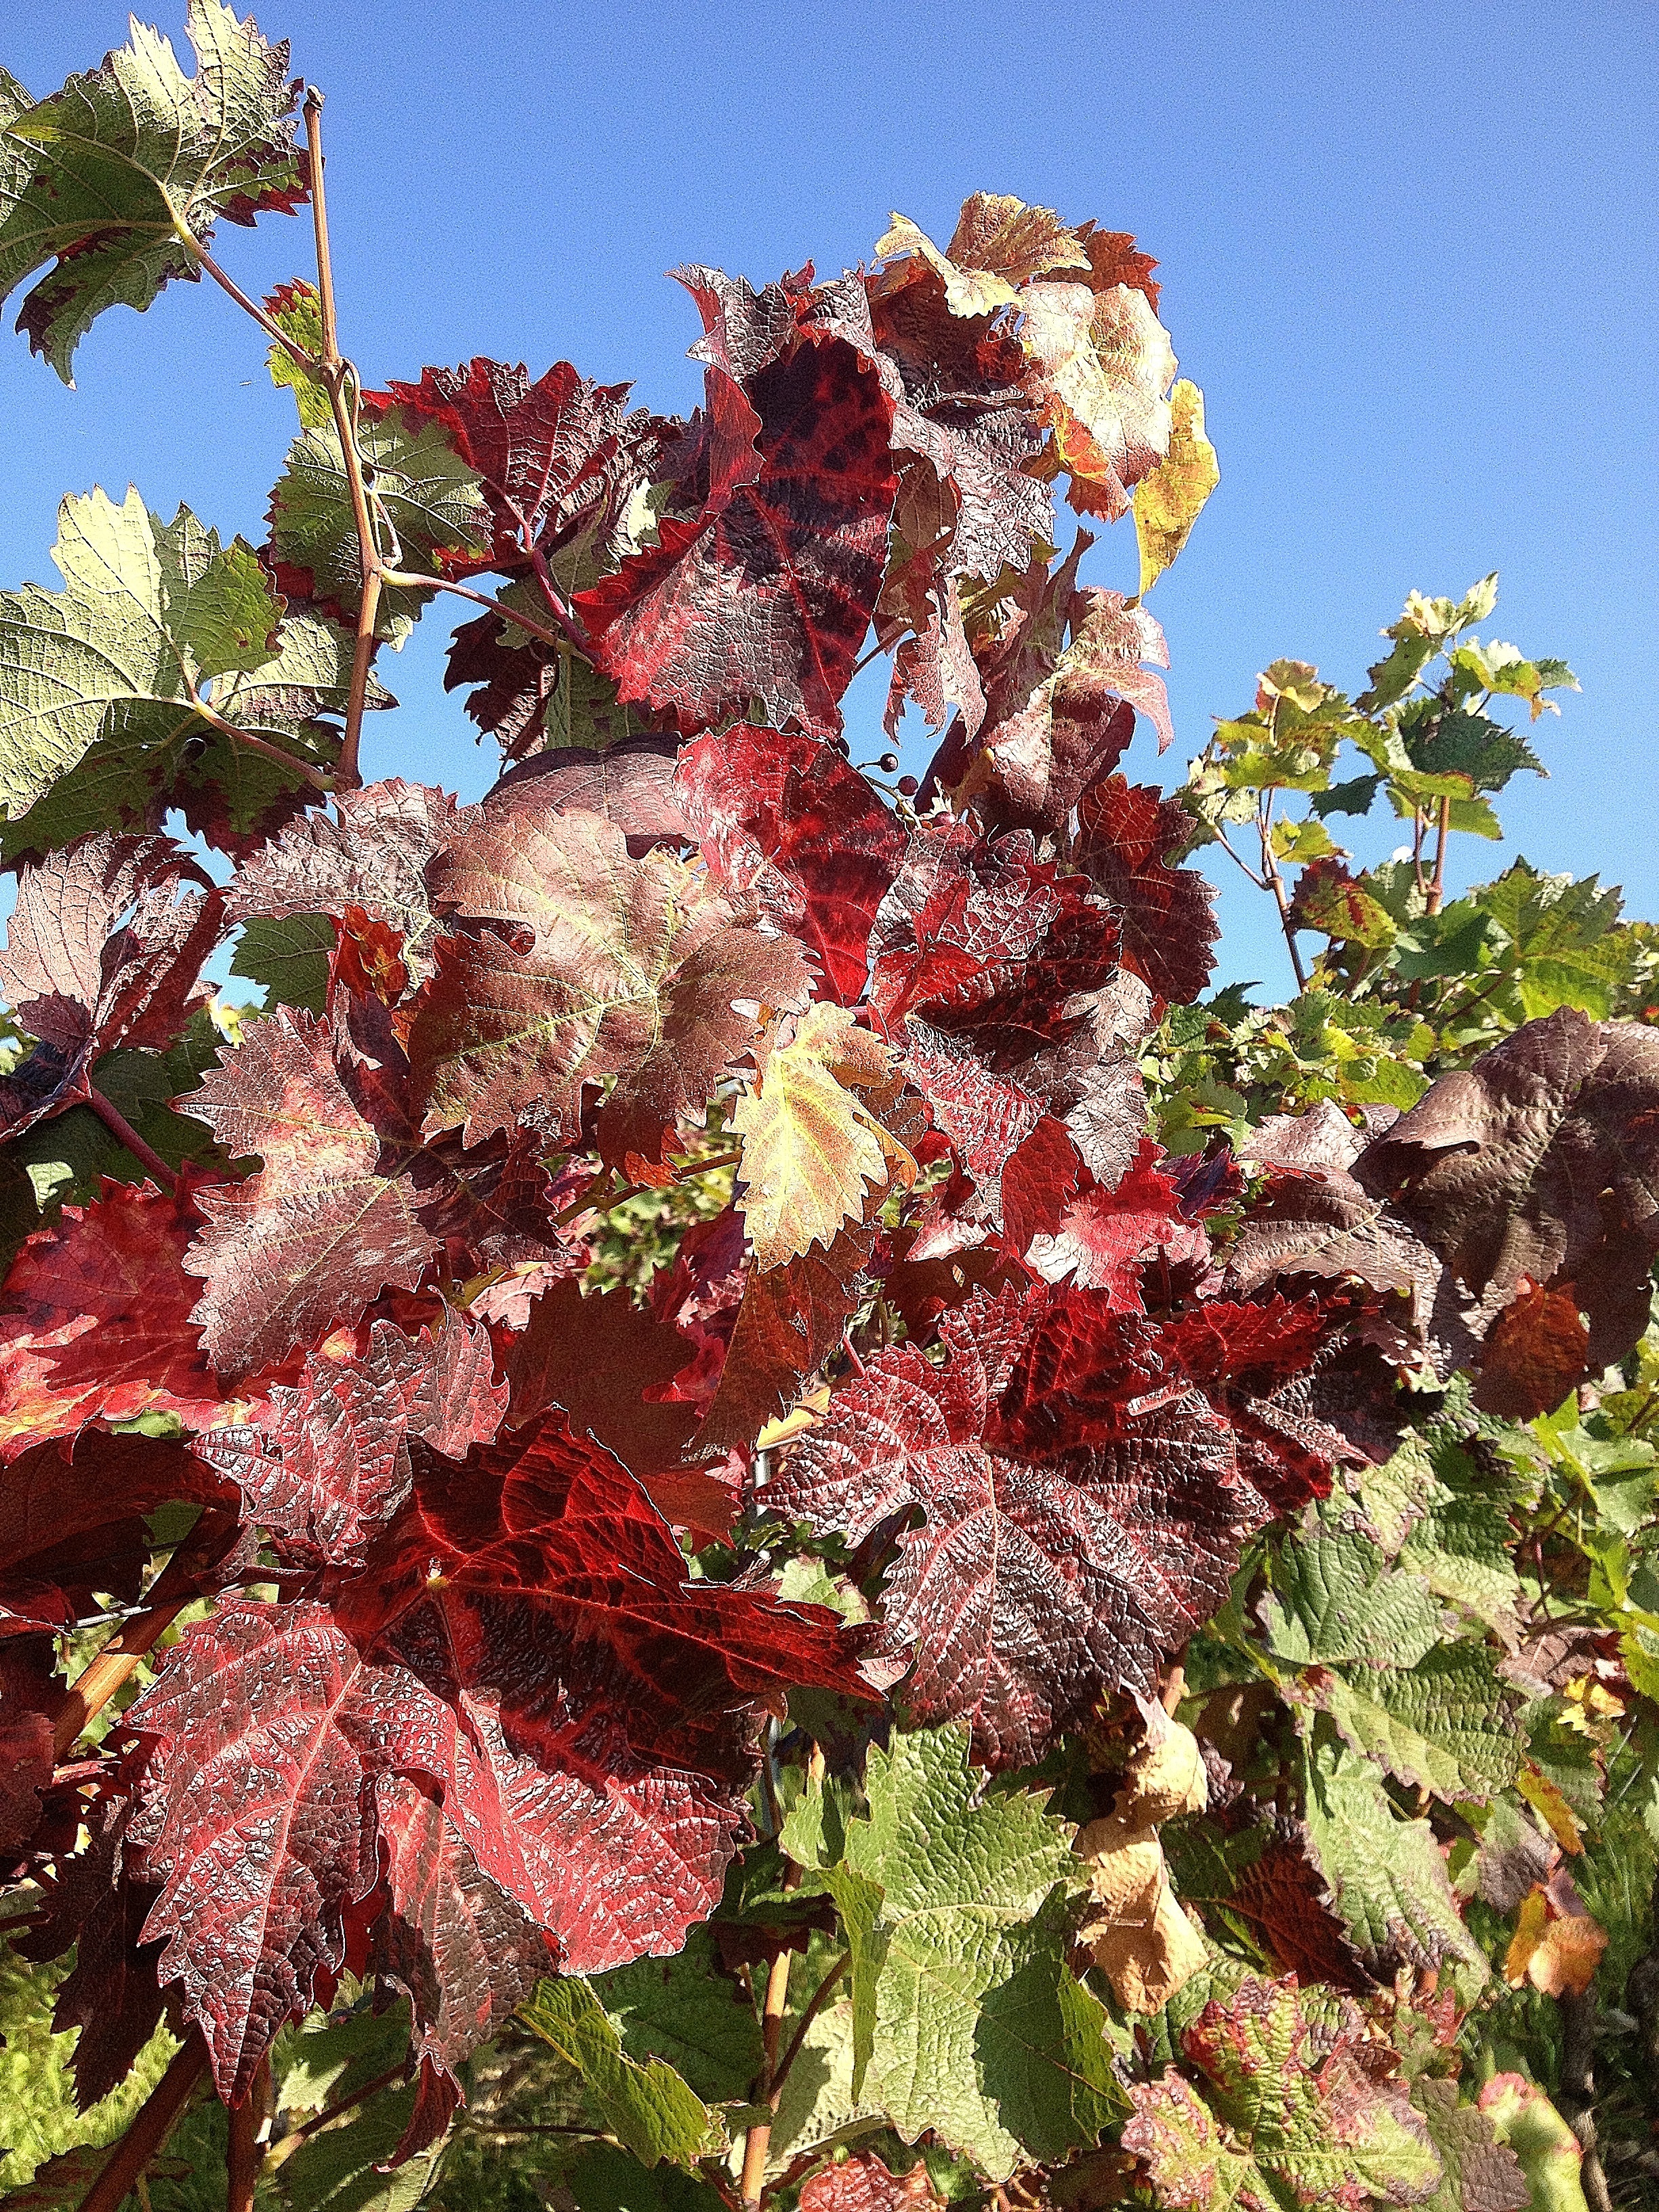
tree, plant, vine, vineyard, leaf, flower, food, red, produce, autumn, botany, flora, grapevine, shrub, ranke, flowering plant, woody plant, land plant